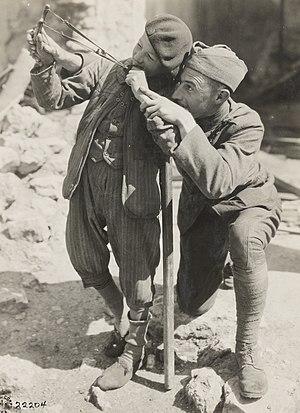
Un lance-pierre est une arme de trait constituée d’un manche supportant deux branches en Y sur lesquelles s’attachent des bandes élastiques reliées à une bande souple. Pour l’utiliser, un projectile est placé sur la bande de cuir et maintenu par le pincement de deux doigts ; l’élastique est alors tendu en éloignant le bras qui tient le manche ; le tir est déclenché en relâchant la pression des doigts sur le projectile, qui est envoyé au loin sur la cible visée.